Constitution of Virginia

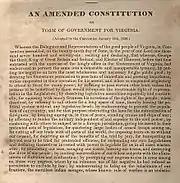
1830 Virginia Constitution, page one

By the 1820s, Virginia was one of only two states that limited voting to landowners. In addition, because representation was by county rather than population, the residents of increasingly populous Western Virginia (the area that would become West Virginia in 1863) had grown discontented at their limited representation in the legislature. Pressure increased until a constitutional convention was convened in 1829–1830. This convention became largely a contest between eastern Virginia planters of the slaveholding elite and the less affluent yeomen farmers of Western Virginia. Issues of representation and suffrage dominated the debate. Delegates to the convention included such prominent Virginians as James Madison, James Monroe, John Tyler, and John Marshall. Western leaders included Philip Doddridge and Alexander Campbell.